Bensousan Han

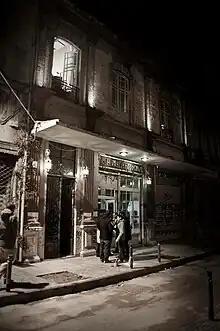
Image taken from the "default4" exhibition, October 2014, that took place in Bensousan Han

Bensousan Han (or Bensoussan Han, Greek: Μπενσουσάν Χαν or Χάνι του Μπενσουσάν) is a building in Thessaloniki's upper Ladadika region (or Istira area), on Edessis street.